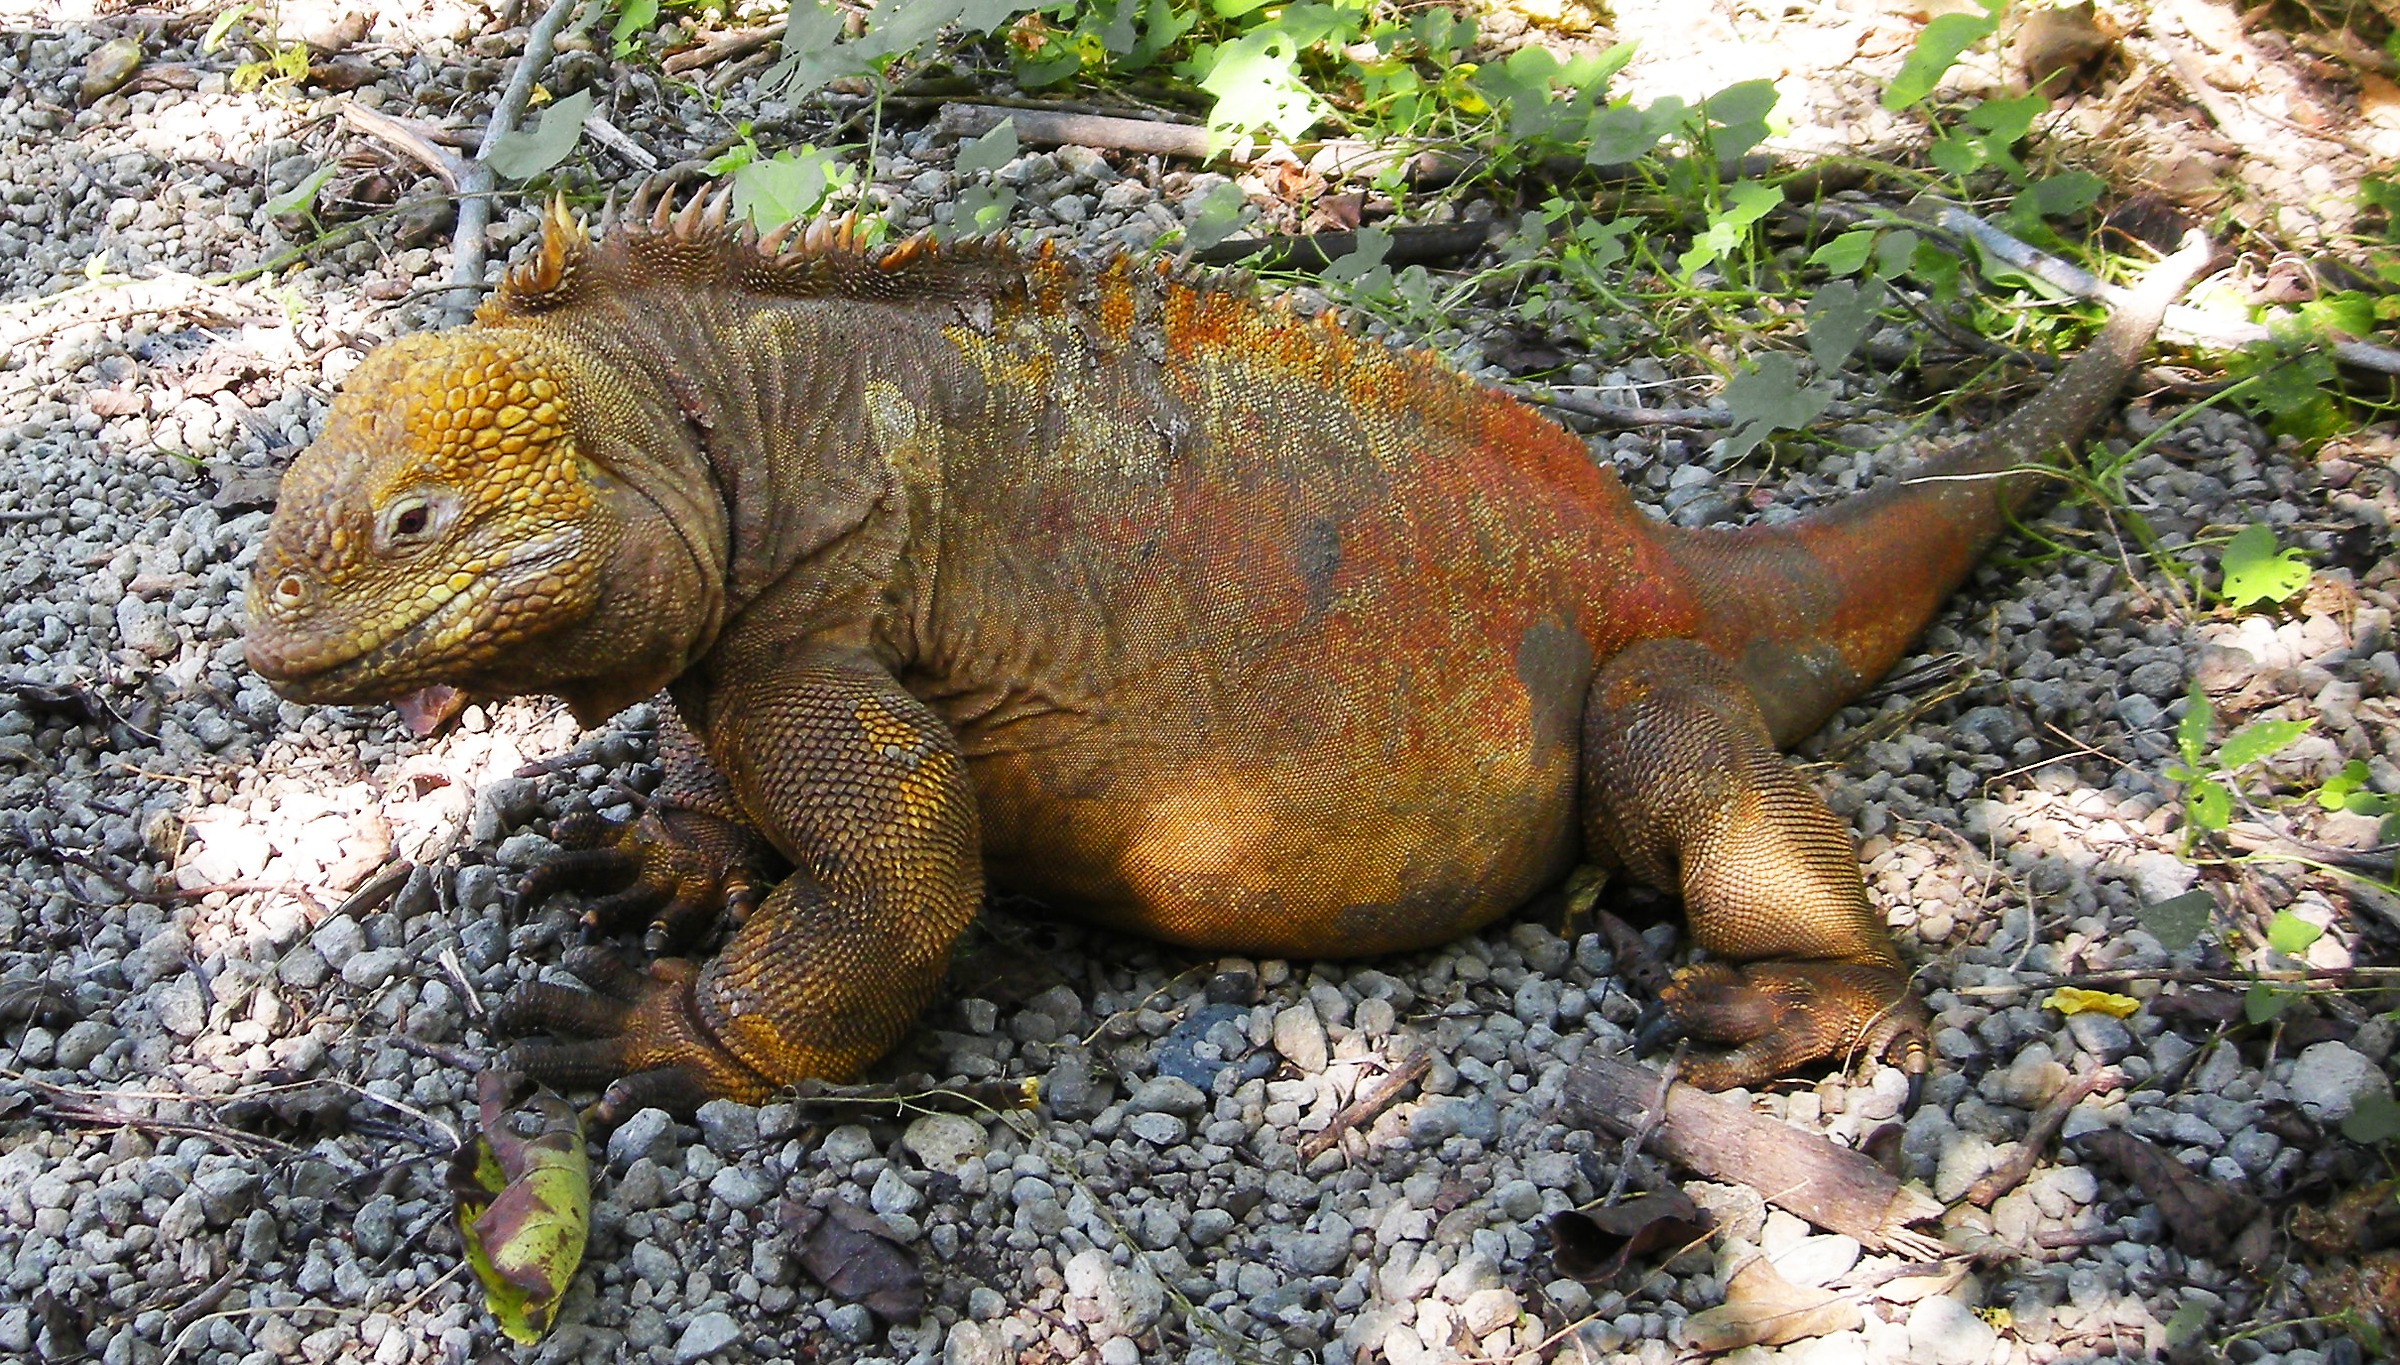
wildlife, reptile, iguana, fauna, lizard, tortoise, vertebrate, conservation, preserve, pacific, islands, galapagos, komodo dragon, scaled reptile, naturalists